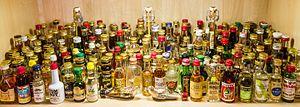
La buticulamicrophilie est le loisir qui consiste à collectionner les mignonnettes d’alcool.